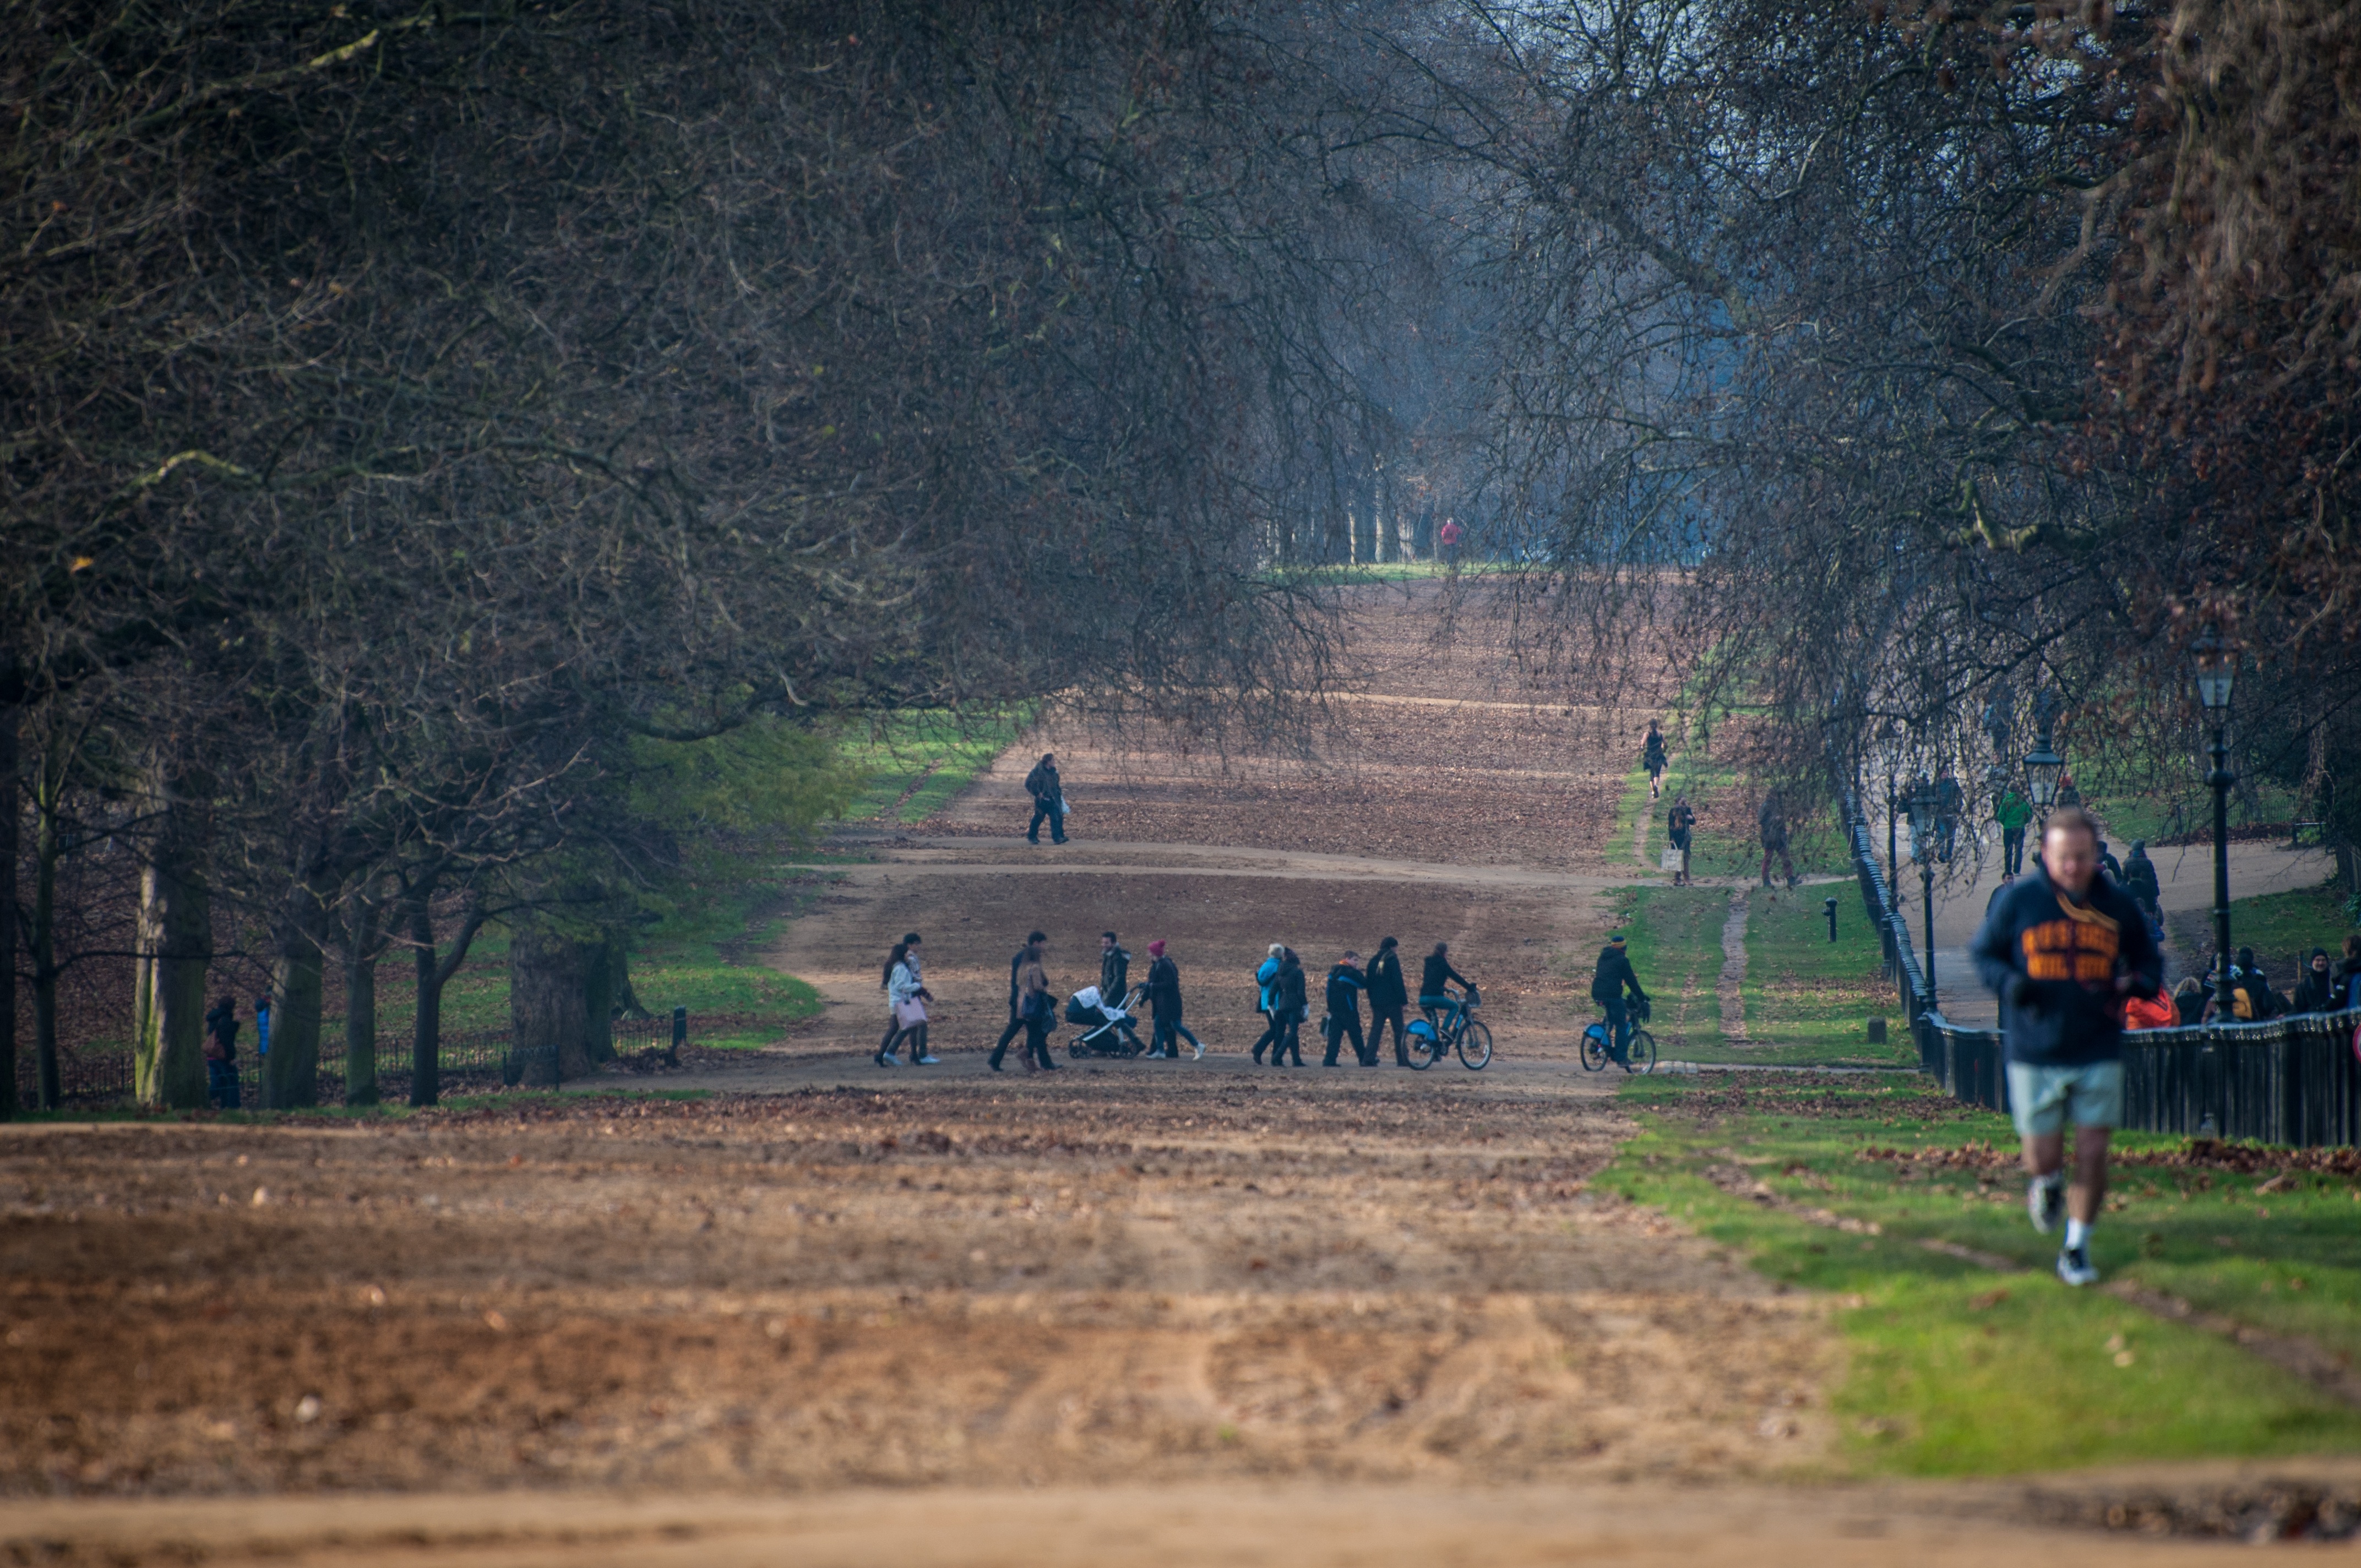
tree, forest, morning, park, agriculture, season, rural area, atmospheric phenomenon